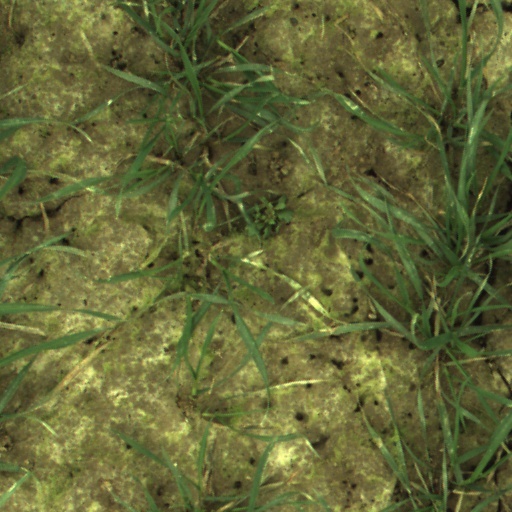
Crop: wheat